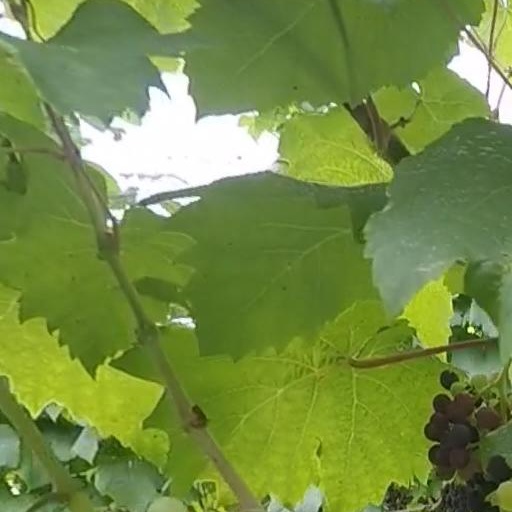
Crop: grape